Stephen Trigg

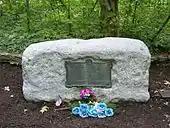
This headstone at the Blue Licks Battlefield State Park marks the mass grave where Trigg and his men were buried.

In 1782, the British launched an invasion of Kentucky with the assistance of their Native American allies, including the Wyandot, Odawa and Ojibwe. When Trigg received word of an attack on Bryan Station, he was commanding the fort at Harrodsburg. He quickly assembled 135 local militiamen and met up with Colonel Daniel Boone and Major Levi Todd and more militia at Bryan Station. When they approached the Blue Licks, a salt lick next to the Licking River, officers suspected a trap and convened a war council, but unruly troops lost patience and crossed the river. The three leaders formed a column each, with Trigg commanding the right. When they met with the opposing force, Trigg's column was ambushed. Trigg was killed and his men fell back after only five minutes of battle. When troops returned to the scene of battle, Trigg's body was found quartered.